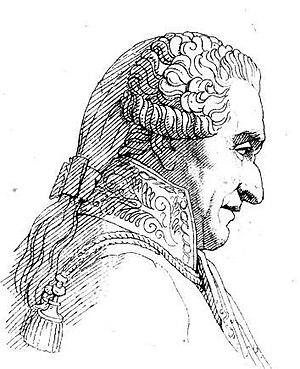
La rue Tronchet est une voie des 8ᵉ et 9ᵉ arrondissements de Paris.
François Denis Tronchet, né le 23 mars 1726 à Paris, mort le 10 mars 1806 à Paris, était fils d'un procureur du Parlement de Paris. Après de longues études, il devient avocat au Parlement de Paris en 1745, jurisconsulte et homme politique français.
La liste des personnes transférées au Panthéon, à Paris, présente les 78 personnalités panthéonisées à ce jour.